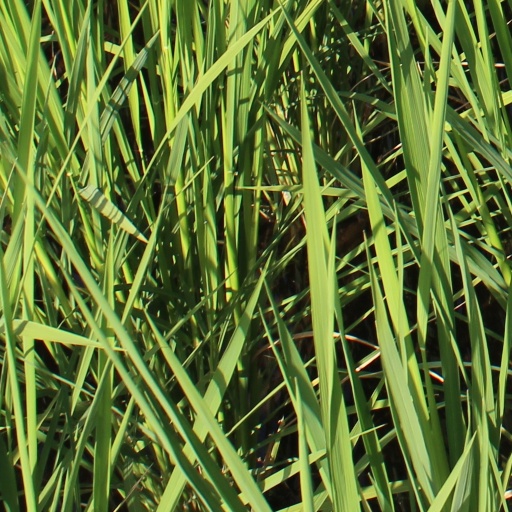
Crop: rice